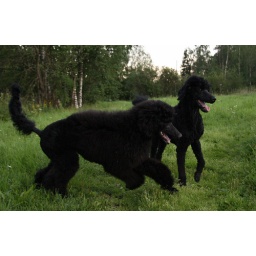
Huima and Heppu having fun in the field after waiting in the car for my agility class to end.